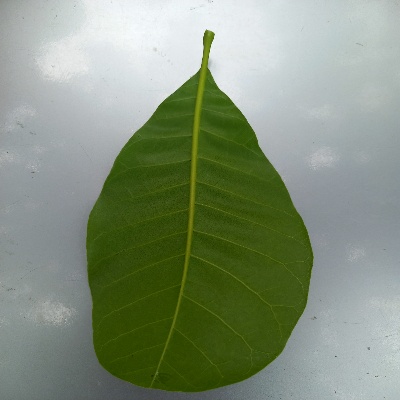
Crop: Cashew
Condition: healthy